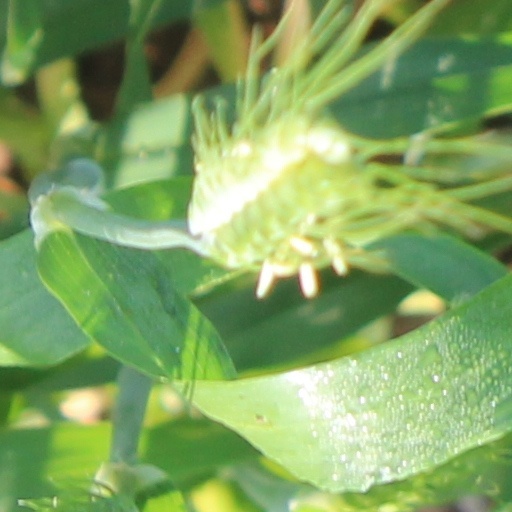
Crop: wheat